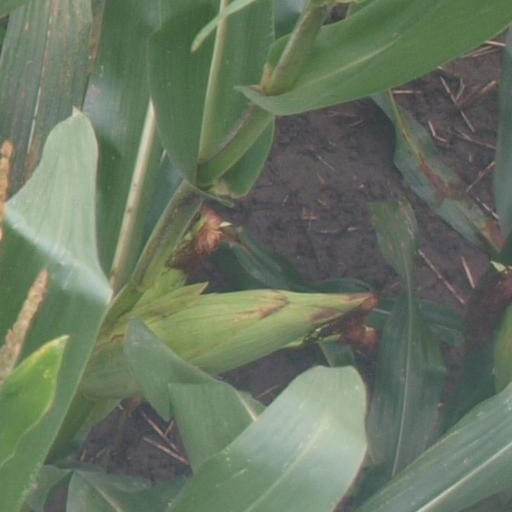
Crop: maize; corn